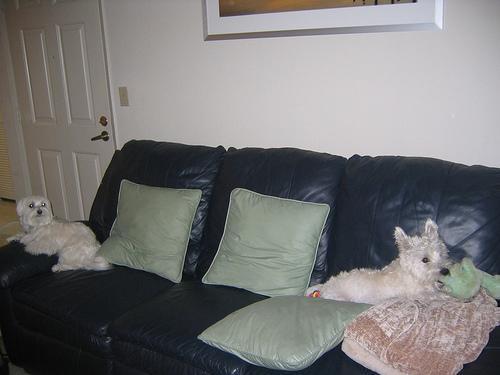
Maltese_dog